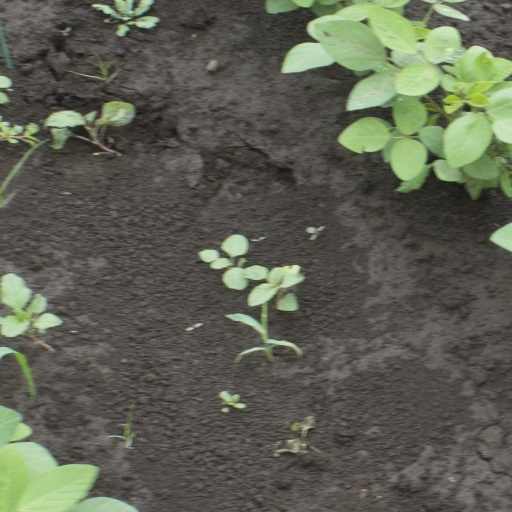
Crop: soybean